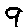
Label: 9